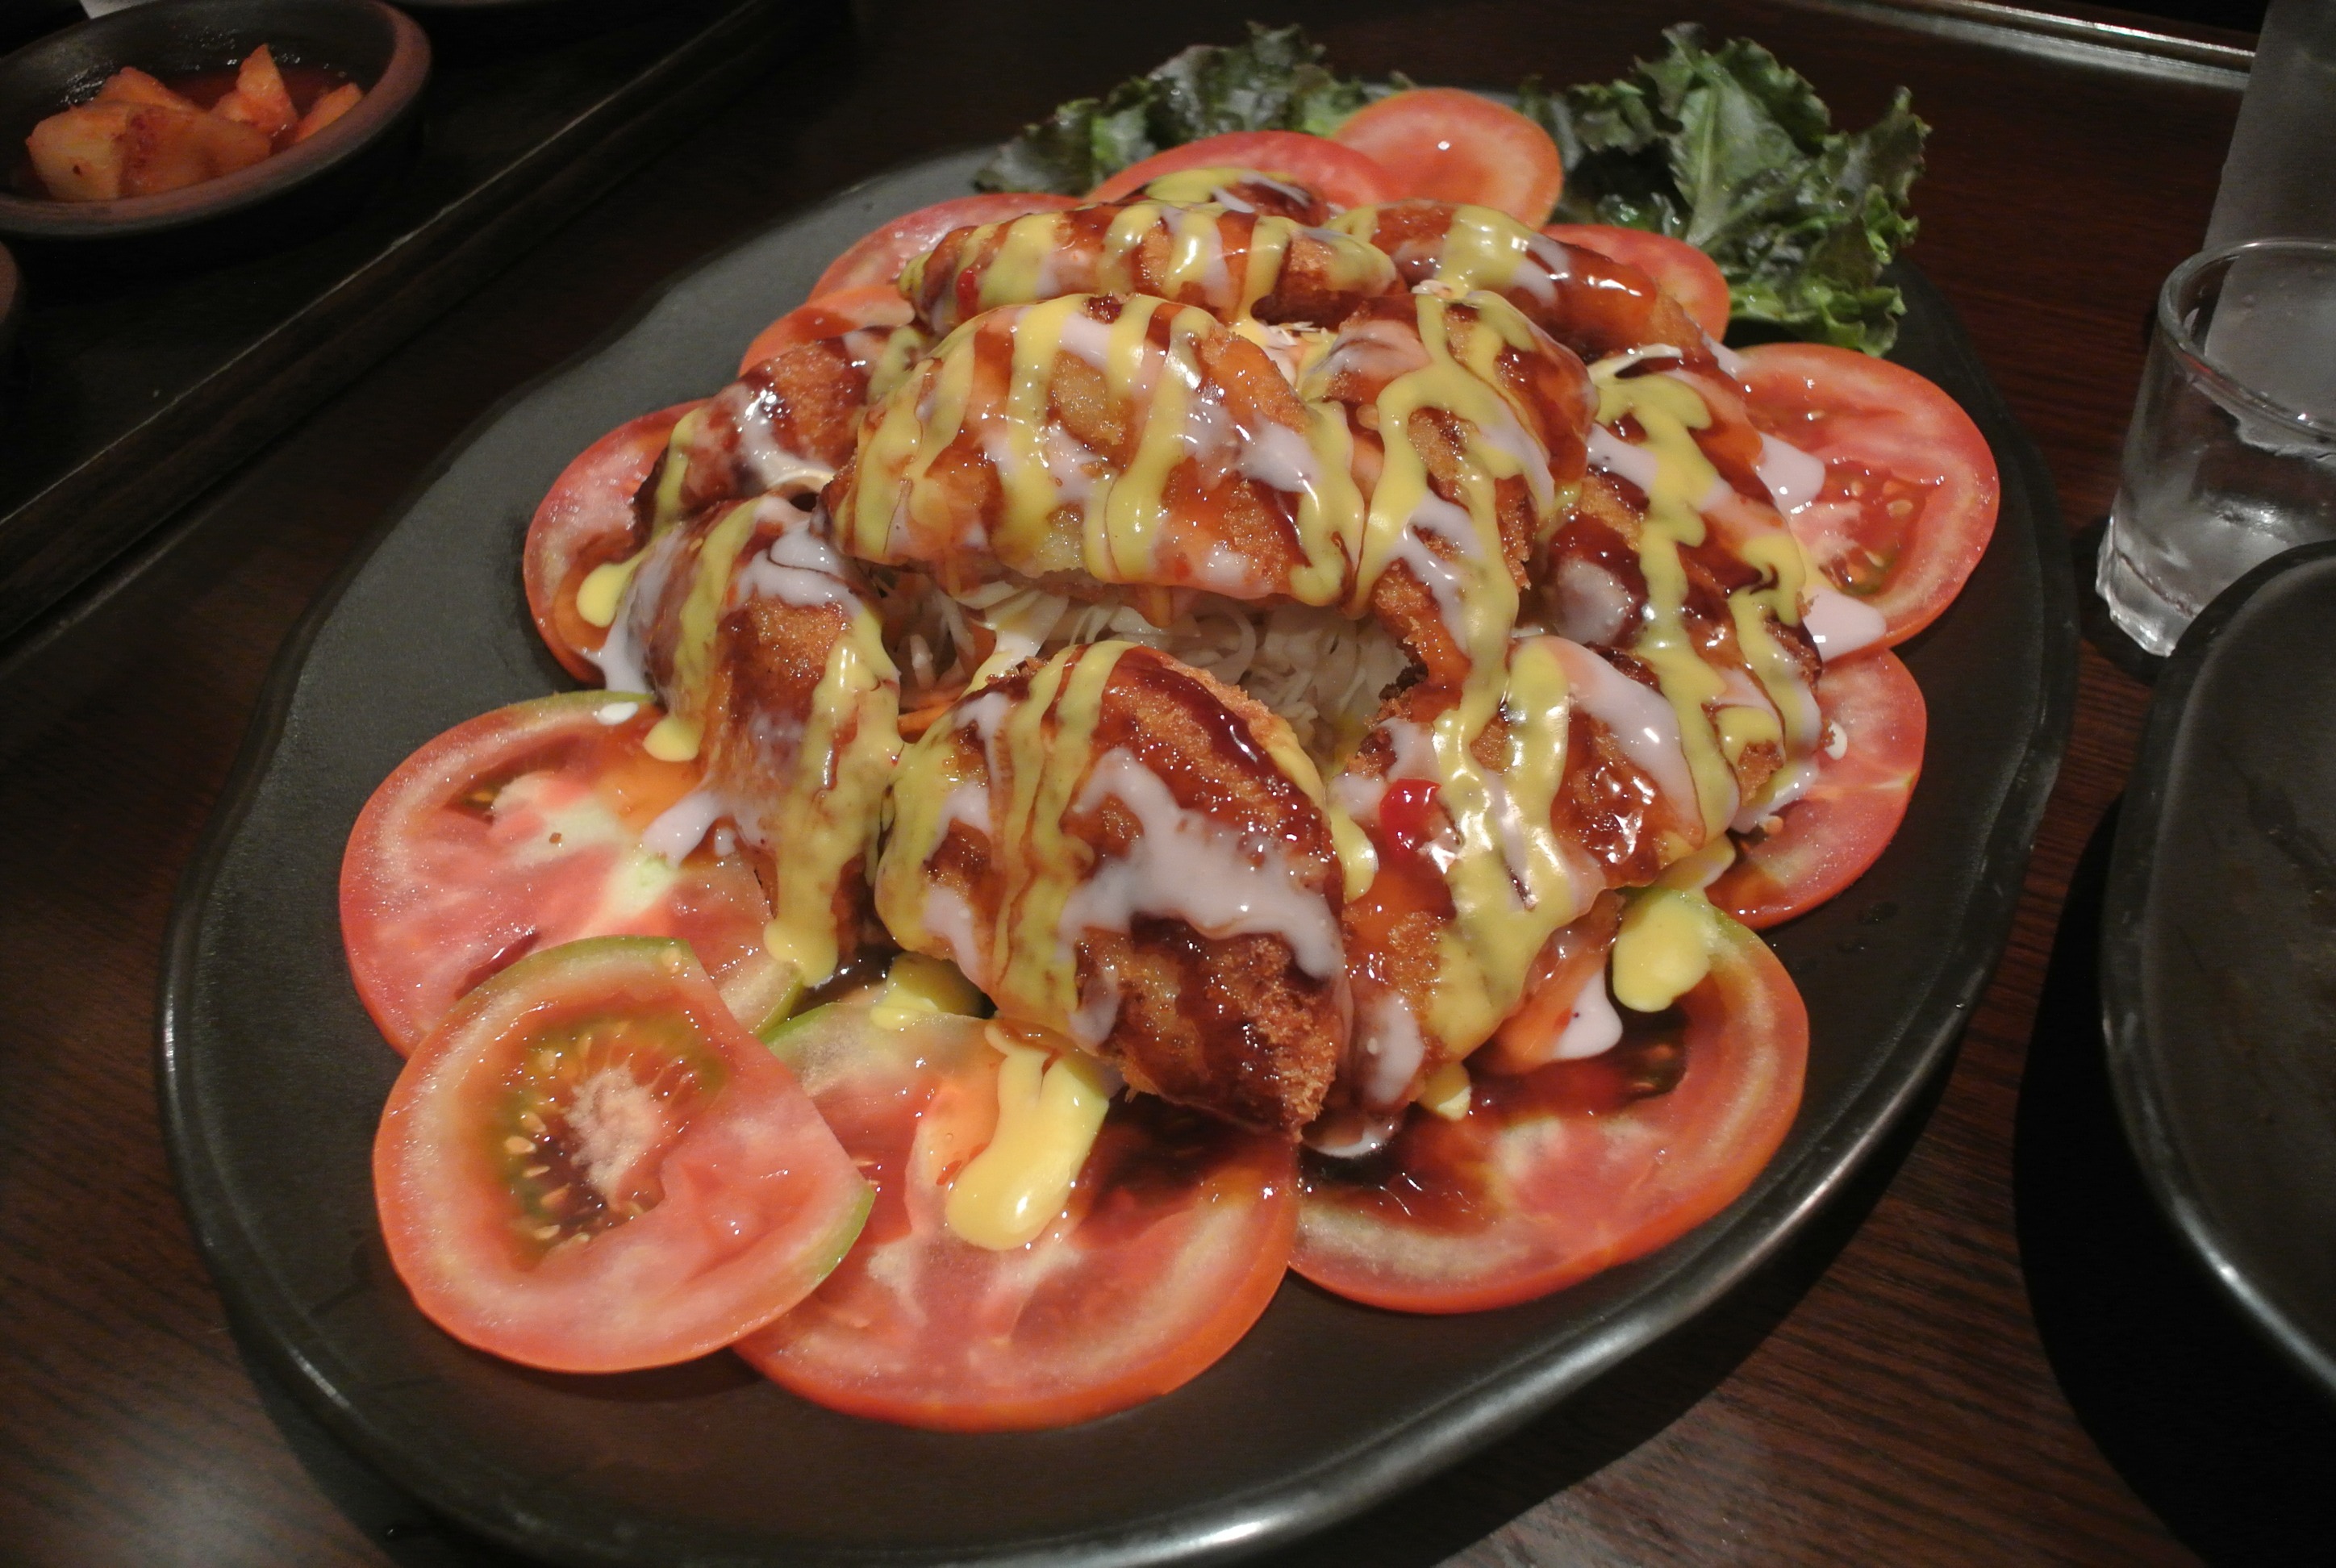
dish, meal, food, produce, breakfast, meat, cuisine, asian food, dining, wine side dishes